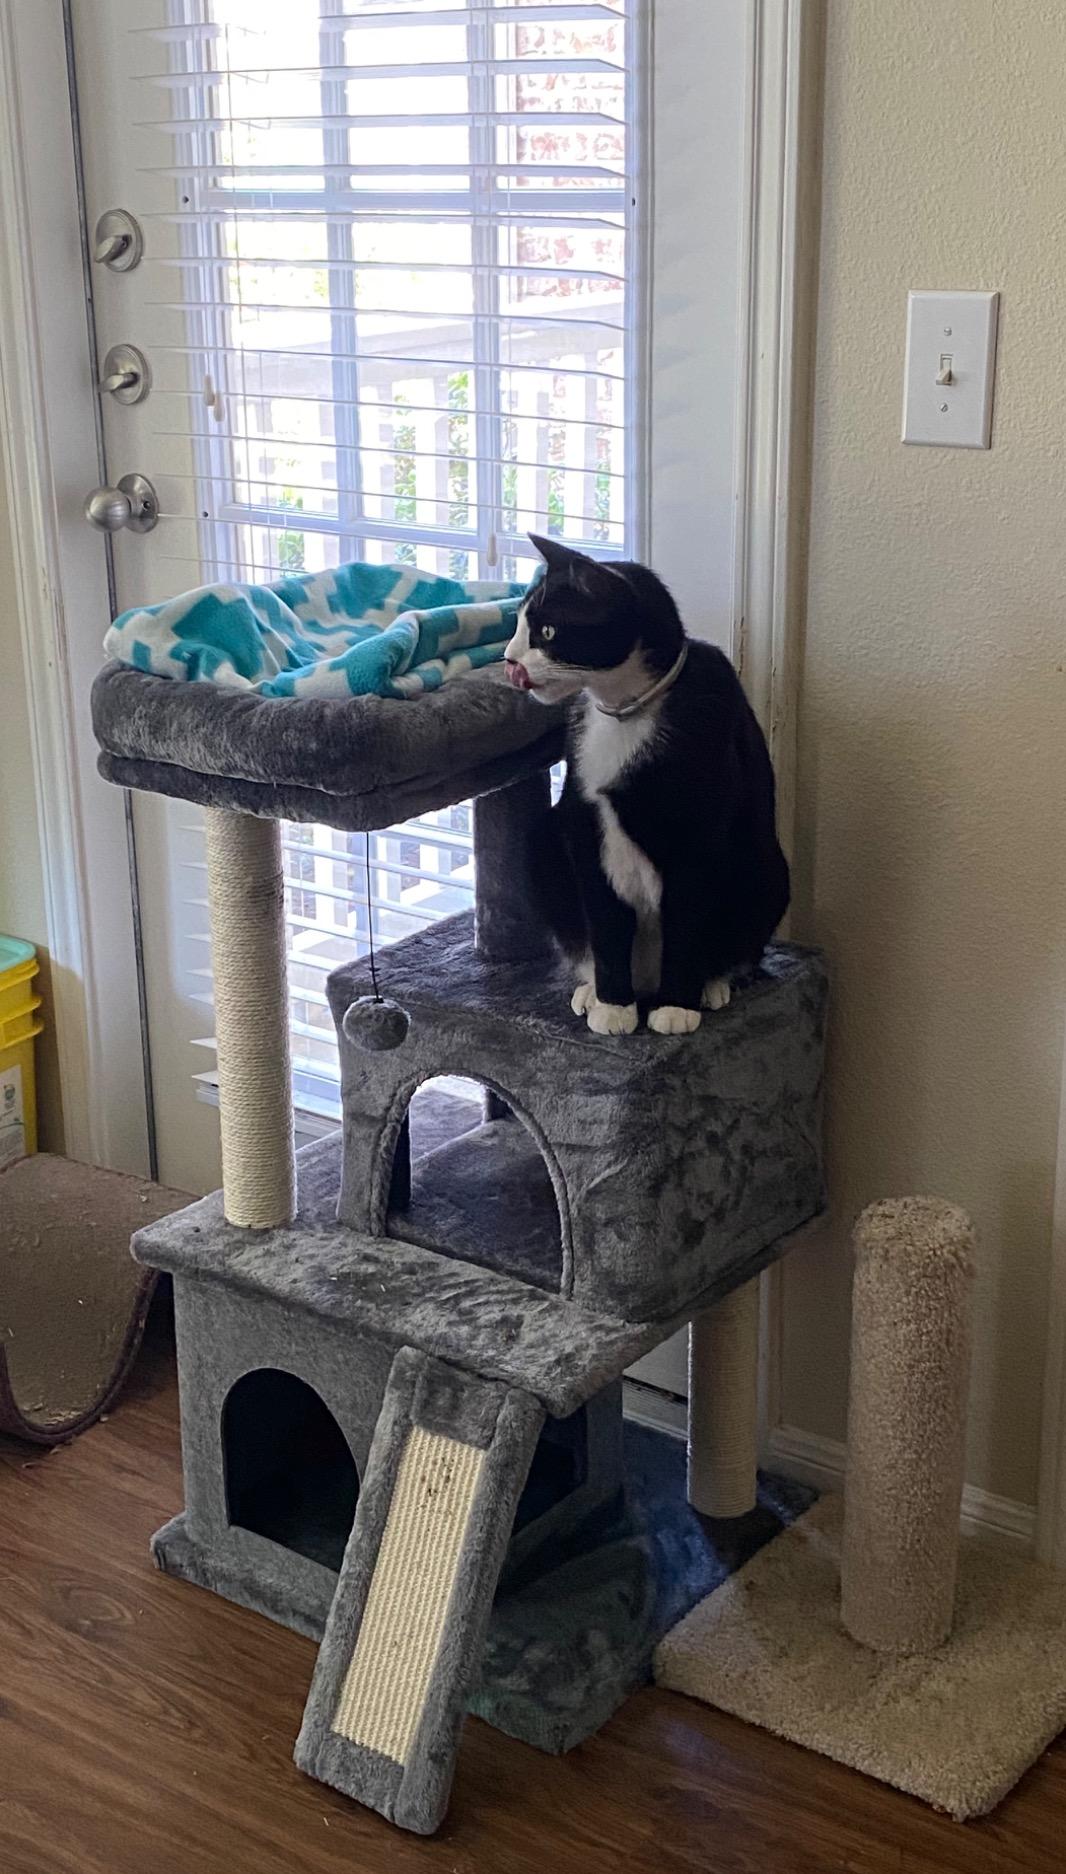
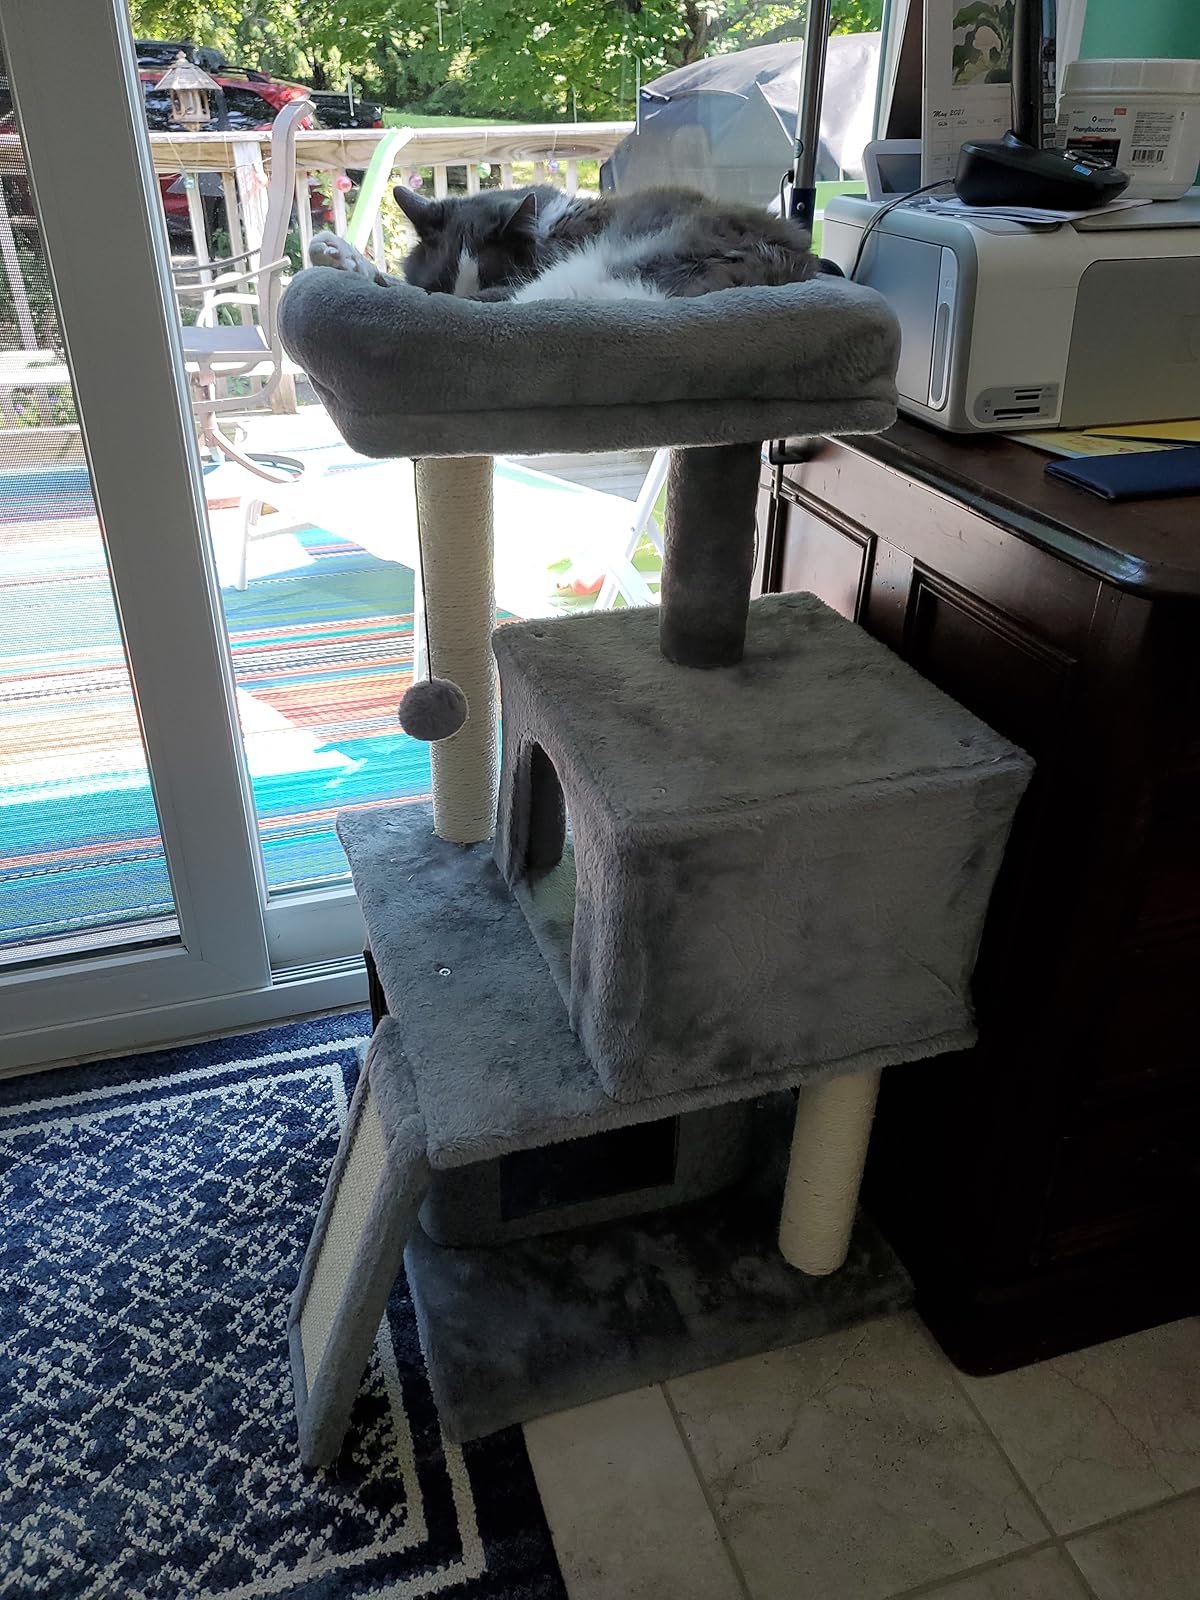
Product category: items_cat tree
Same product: yes